Moorish Mosque, Kapurthala

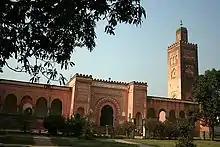
The façade of the mosque

The mosque's architectural design is a replication of the Koutoubia Mosque in Marrakesh in Morocco. The artwork of the inner dome is attributed to the artists of the Mayo School of Art, Lahore. Architecturally the mosque is very elegant and is built with marble stones. Its uniqueness lies in the fact that unlike most other mosques in India, there are no external domes. There is a square tower, or minaret, located at one end of the edifice. The mosque's inner courtyard is paved entirely with marble, and has a unique design.